Xerocrassa barceloi

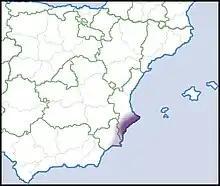
Distribution

This species is endemic to Spain, where it occurs in the province of Alicante.